Sky position (RA, Dec in degrees): 206.361, 0.4085
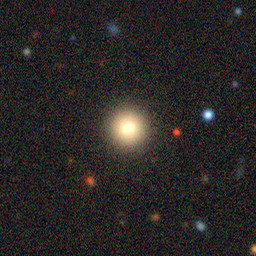
Galaxy morphology: Round Smooth Galaxies